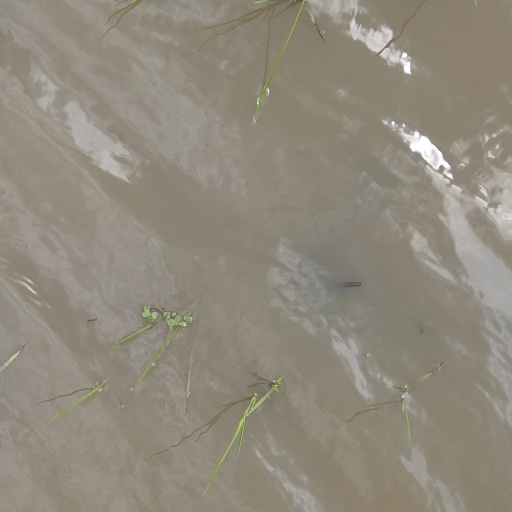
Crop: rice